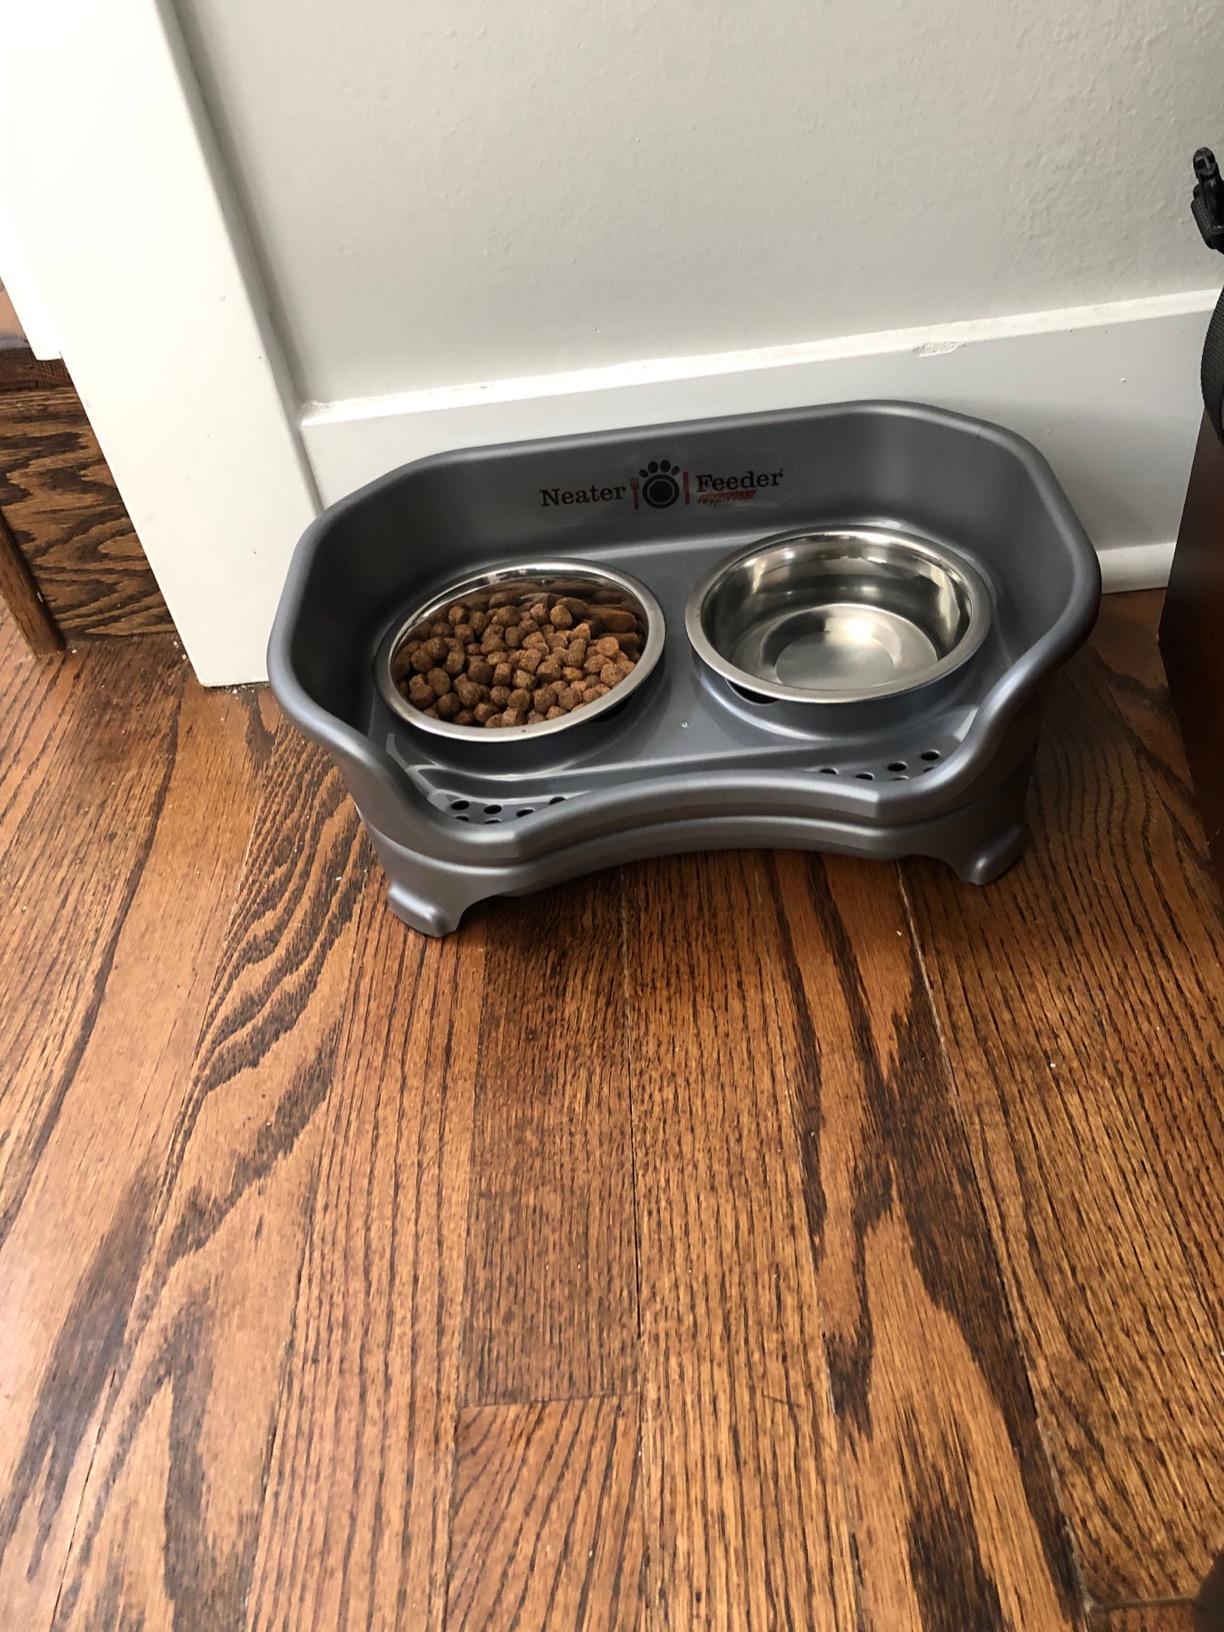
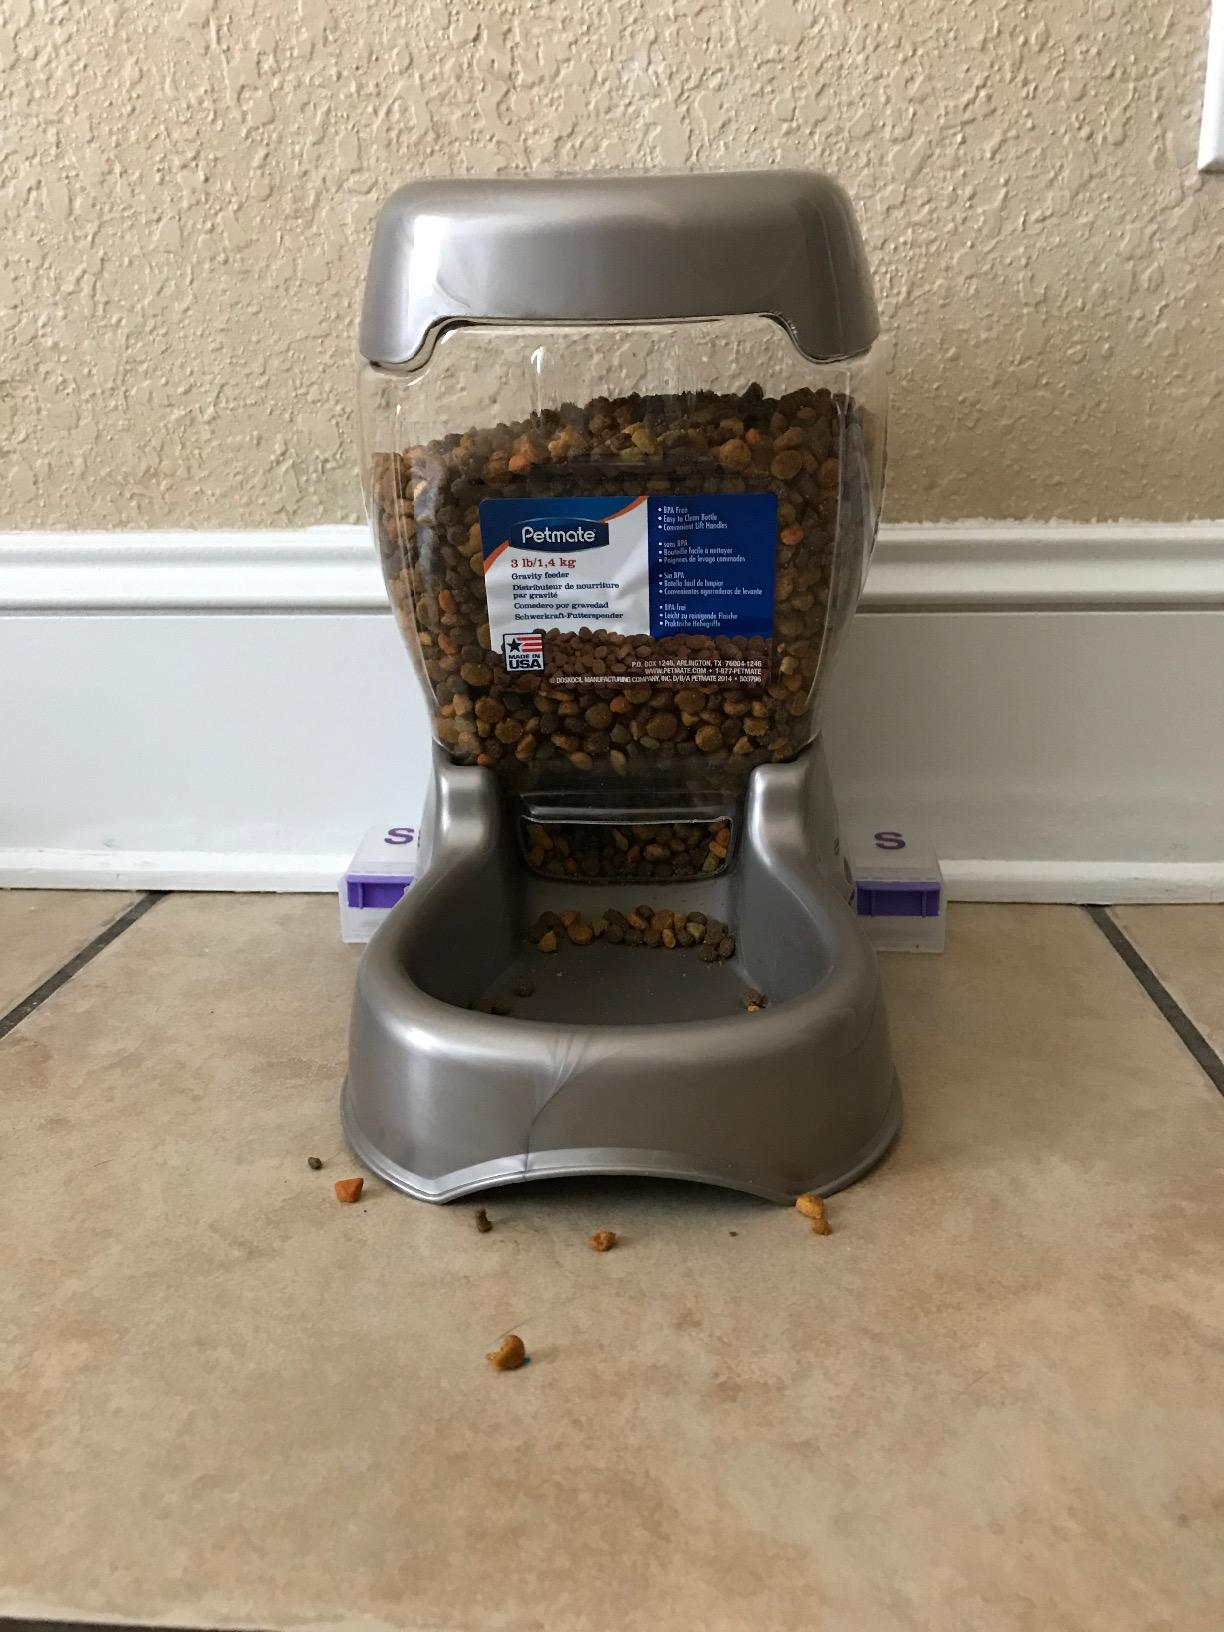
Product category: items_feeder
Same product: no